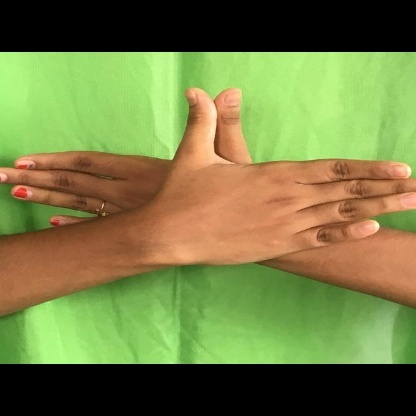
Mudra: Garuda